Matsya Purana

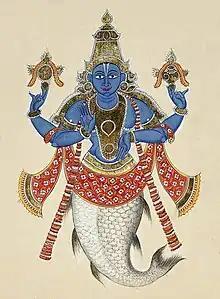
Vishnu's fish avatar Matsya

The Matsya Purana (IAST: Matsya Purāṇa) is one of the eighteen major Puranas (Mahapurana), and among the oldest and better preserved in the Puranic genre of Sanskrit literature in Hinduism. The text is a Vaishnavism text named after the half-human and half-fish avatar of Vishnu. However, the text has been called by the 19th-century Sanskrit scholar Horace Hayman Wilson, "although a Shaivism (Shiva-related) work, it is not exclusively so"; the text has also been referred to one that simultaneously praises various Hindu gods and goddesses.